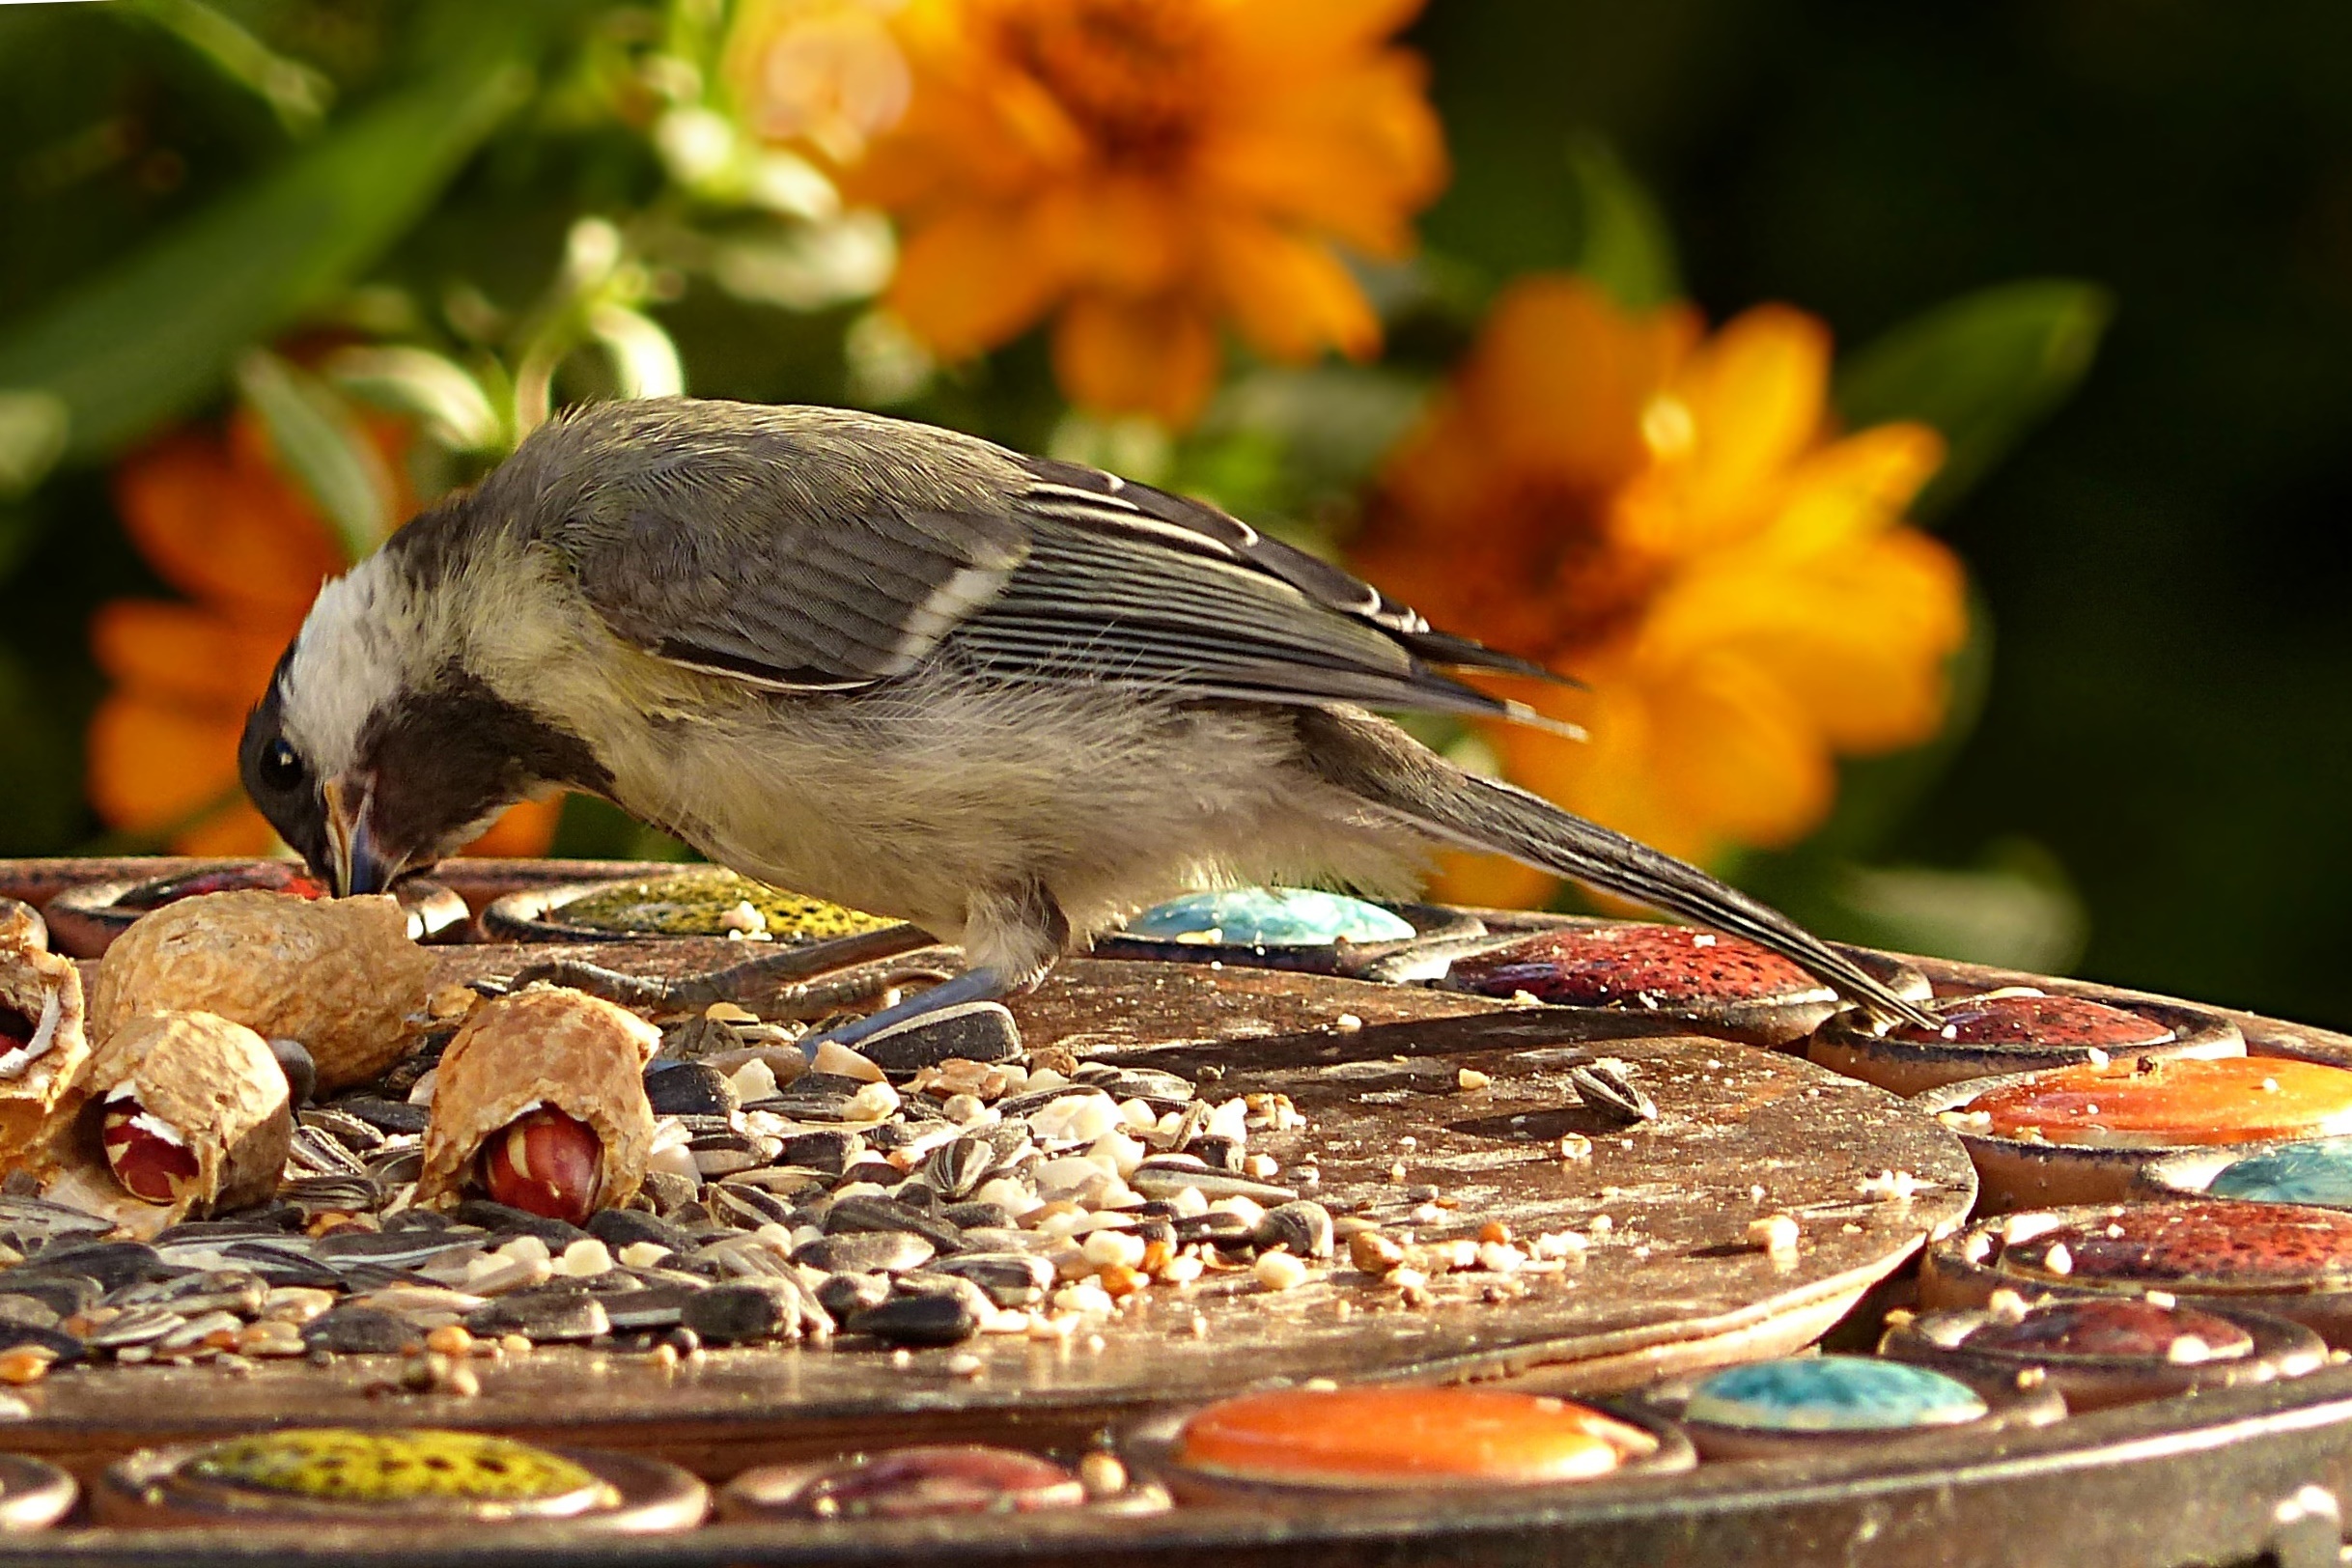
bird, flower, wildlife, food, beak, autumn, garden, robin, fauna, vertebrate, sparrow, finch, tit, brambling, parus major, house sparrow, old world flycatcher, perching bird